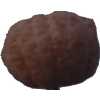
Label: orange_peeled